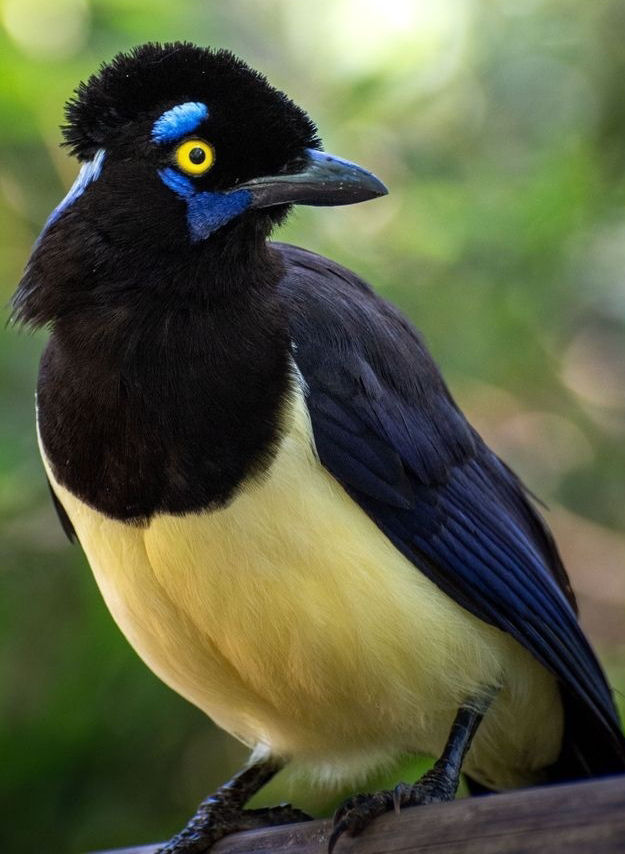
Species: PLUSH CRESTED JAY
Scientific name: CYANOCORAX CHRYSOPS
ImageNet parent category: jay